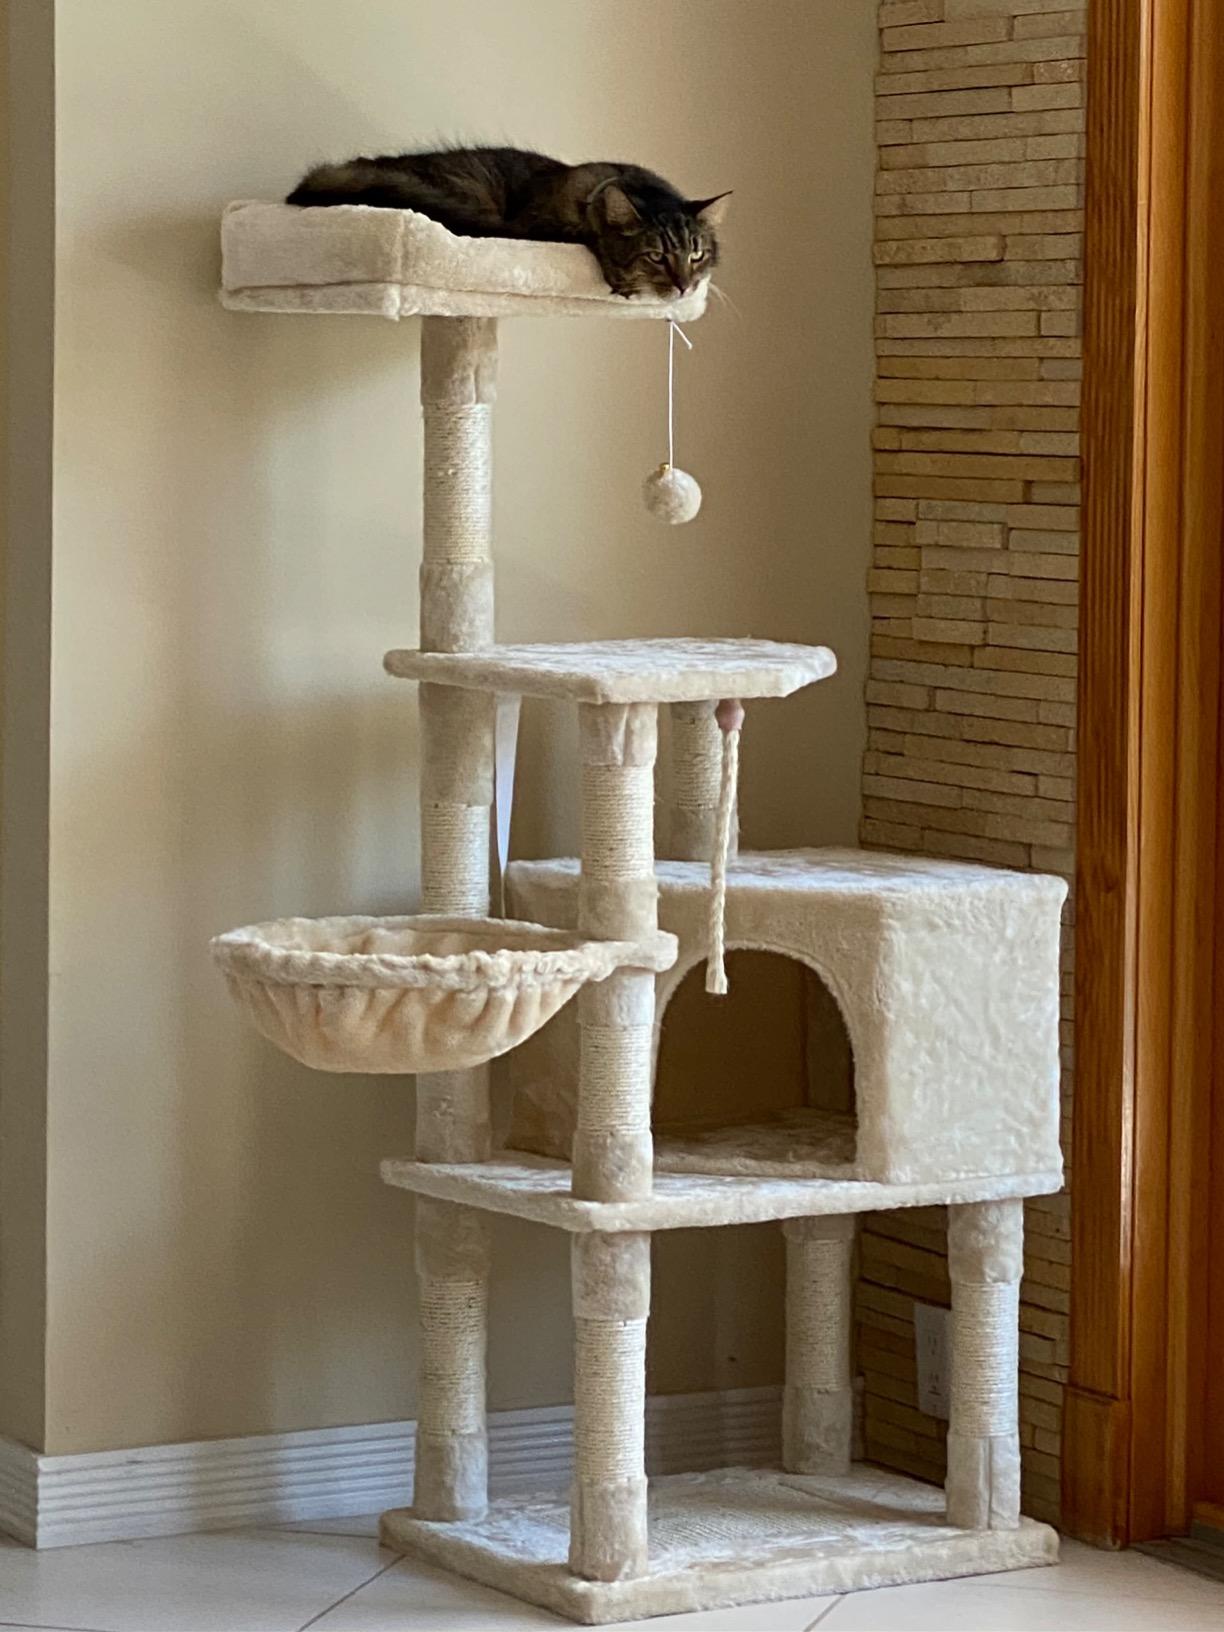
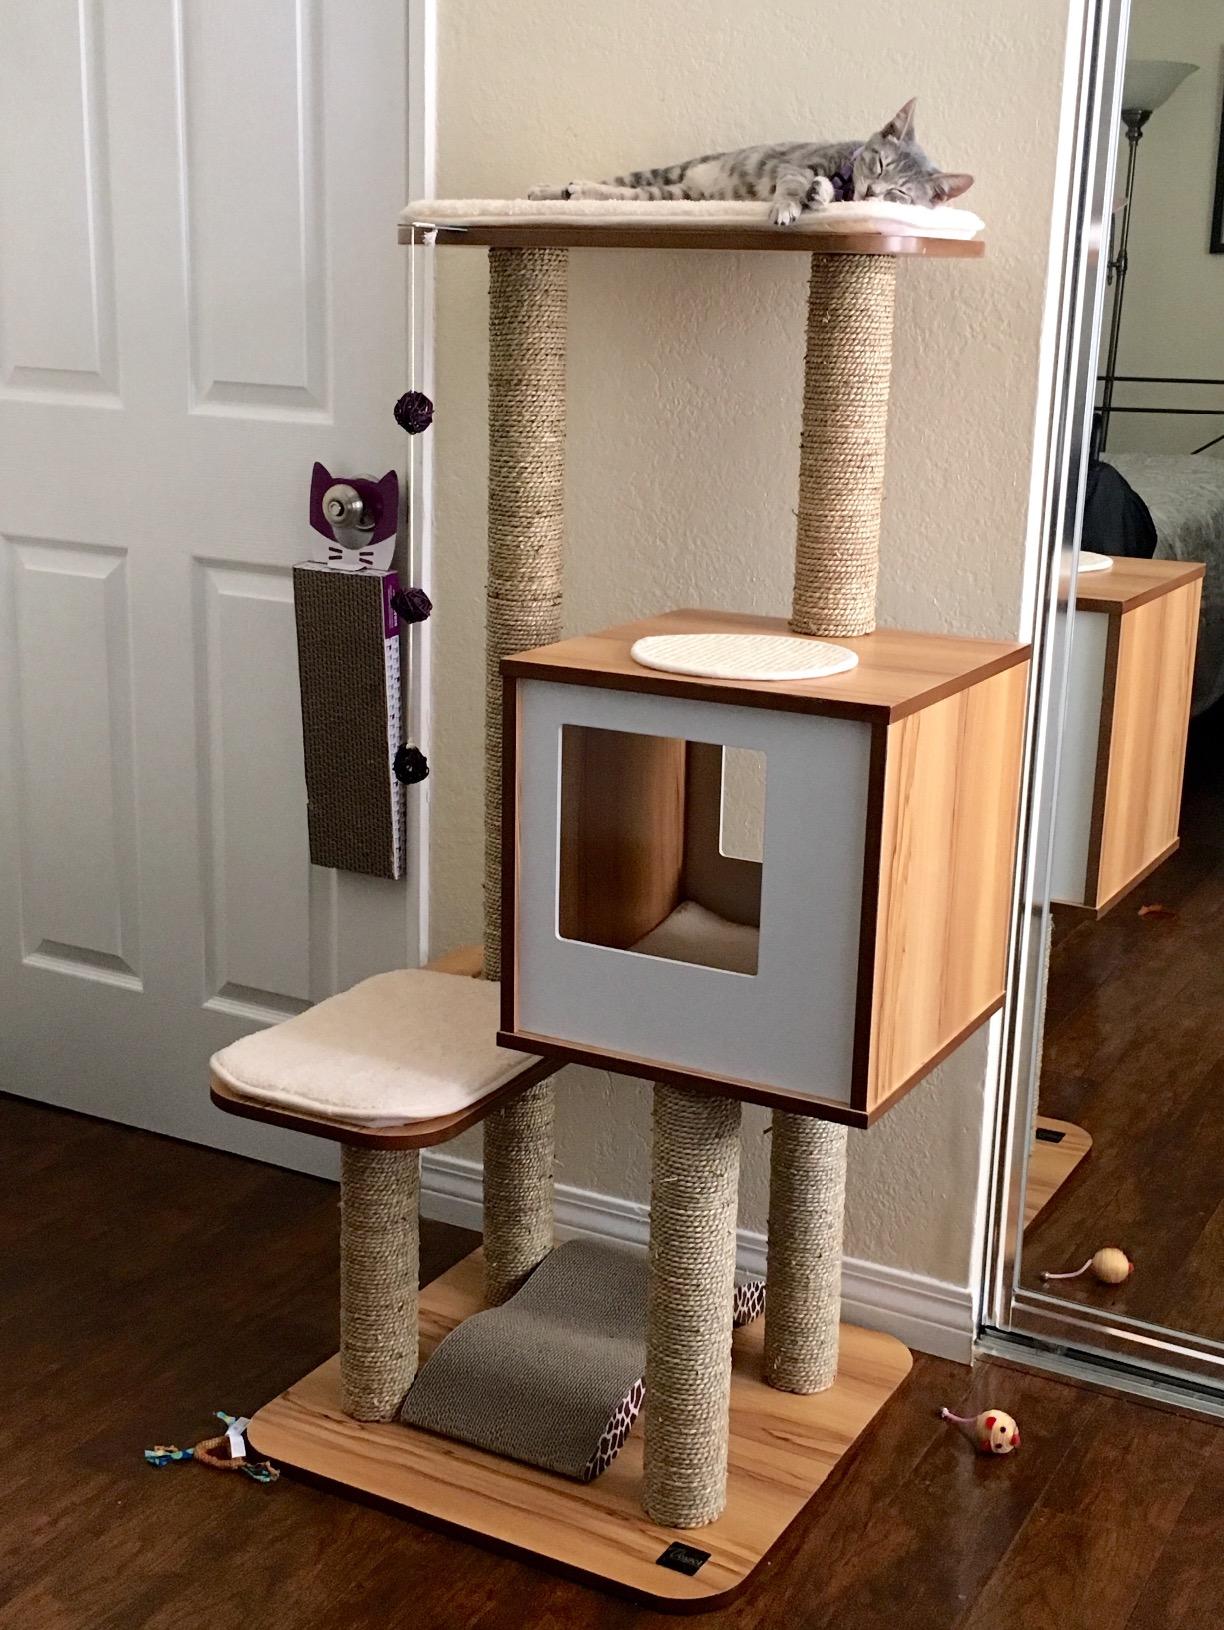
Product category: items_cat tree
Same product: no